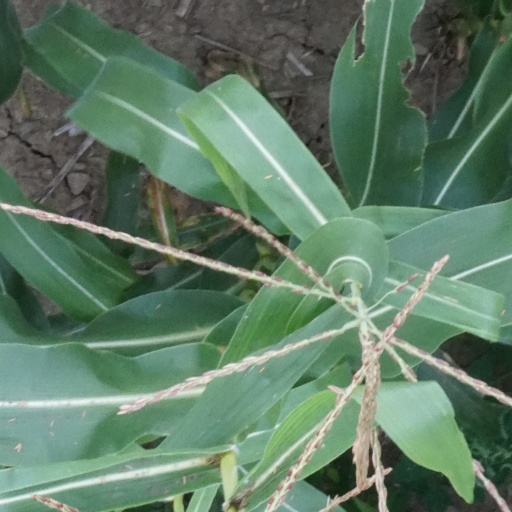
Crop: maize; corn